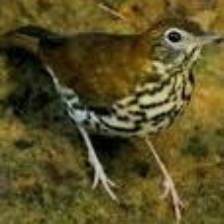
Species: WOOD THRUSH
Scientific name: HYLOCICHLA MUSTELINA